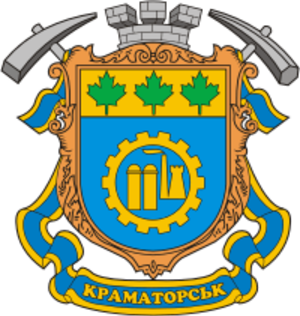
Kramatorsk est une ville industrielle capitale régionale de facto de l'oblast de Donetsk, en Ukraine. Sa population s'élevait à 157 627 habitants en 2017.